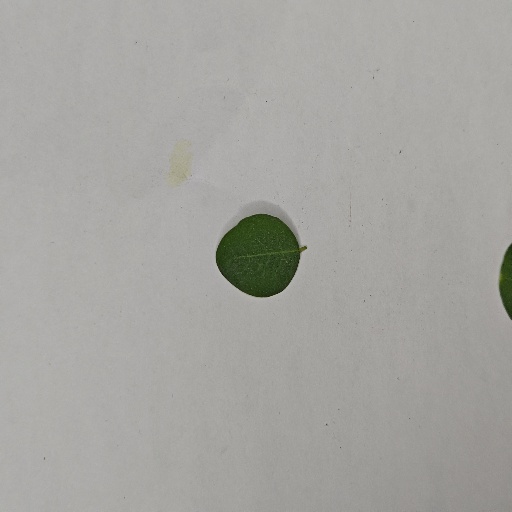
Species: Sojina
Leaf condition: Healthy Leaf